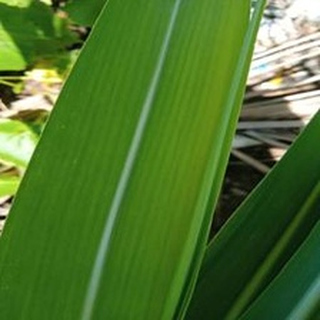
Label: healthy_sugarcane